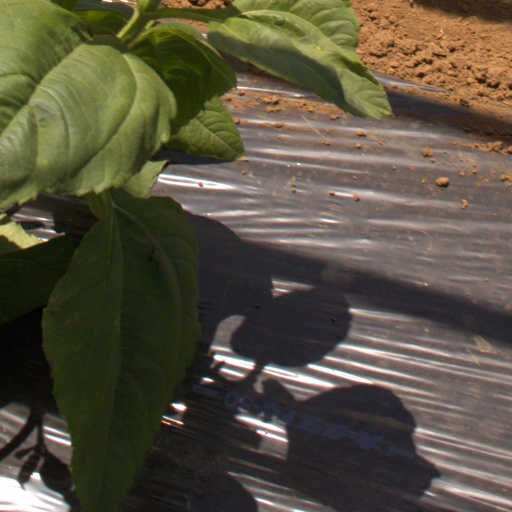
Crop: Jerusalem artichoke